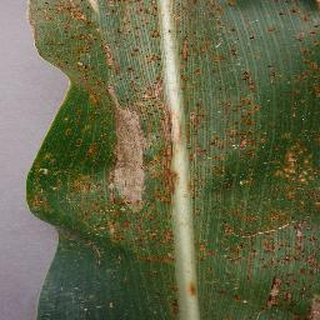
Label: corn_northern_leaf_blight